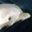
Label: dolphin